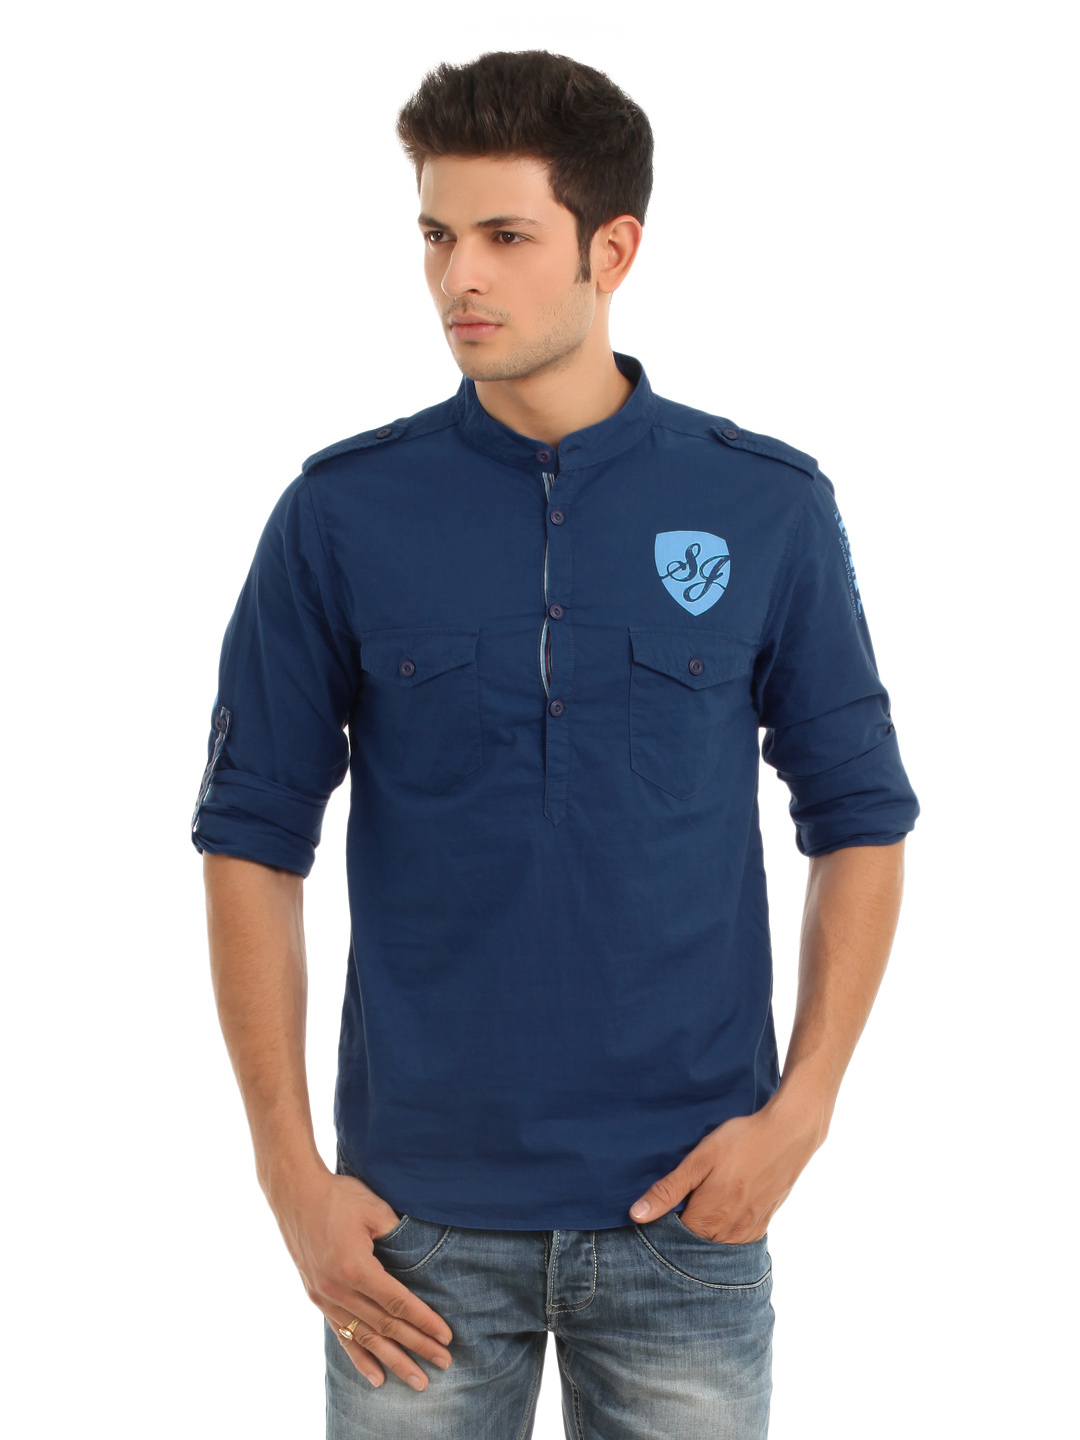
Spykar Men Navy Blue  Shirt
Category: Apparel / Topwear / Shirts
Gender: Men
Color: Navy Blue
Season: Summer 2012
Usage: Casual